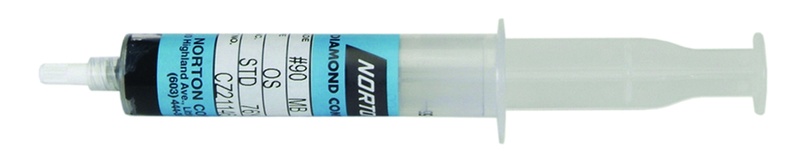
18 Gram - Black - Standard - Diamond Compound
Item #: MH63DLC00415 Manufacturer: Norton Abrasives Mfg #: 6626030041 Technical Specifications: *Brand Name: Norton Abrasives *Color: Black *Concentration: Standard *Grade: 90 *Grit: 170 *Micron Size: 80 - 100 *Recommended Use: Lapping *Size: 18 Gram *Trade Name: Norton Description: *Performs on all materials - hard and soft *Excellent for mold, die and tool polishing, polishing to final tolerance of ceramic parts, initial charging of lapping plates and discs, and other processes that require mirror finish and close tolerance performance *Use oil soluble when solvent is used for clean-up and water soluble when soap/water is used for clean-up *Diamond powders uniformly distributed in a liquid vehicle *Easy to use plastic syring Shipping Info: *Actual Weight - .1500
Brand: ET02
Category: Hardware > Tool Accessories > Sanding Accessories > Sandpaper & Sanding Sponges > Polishing Pads